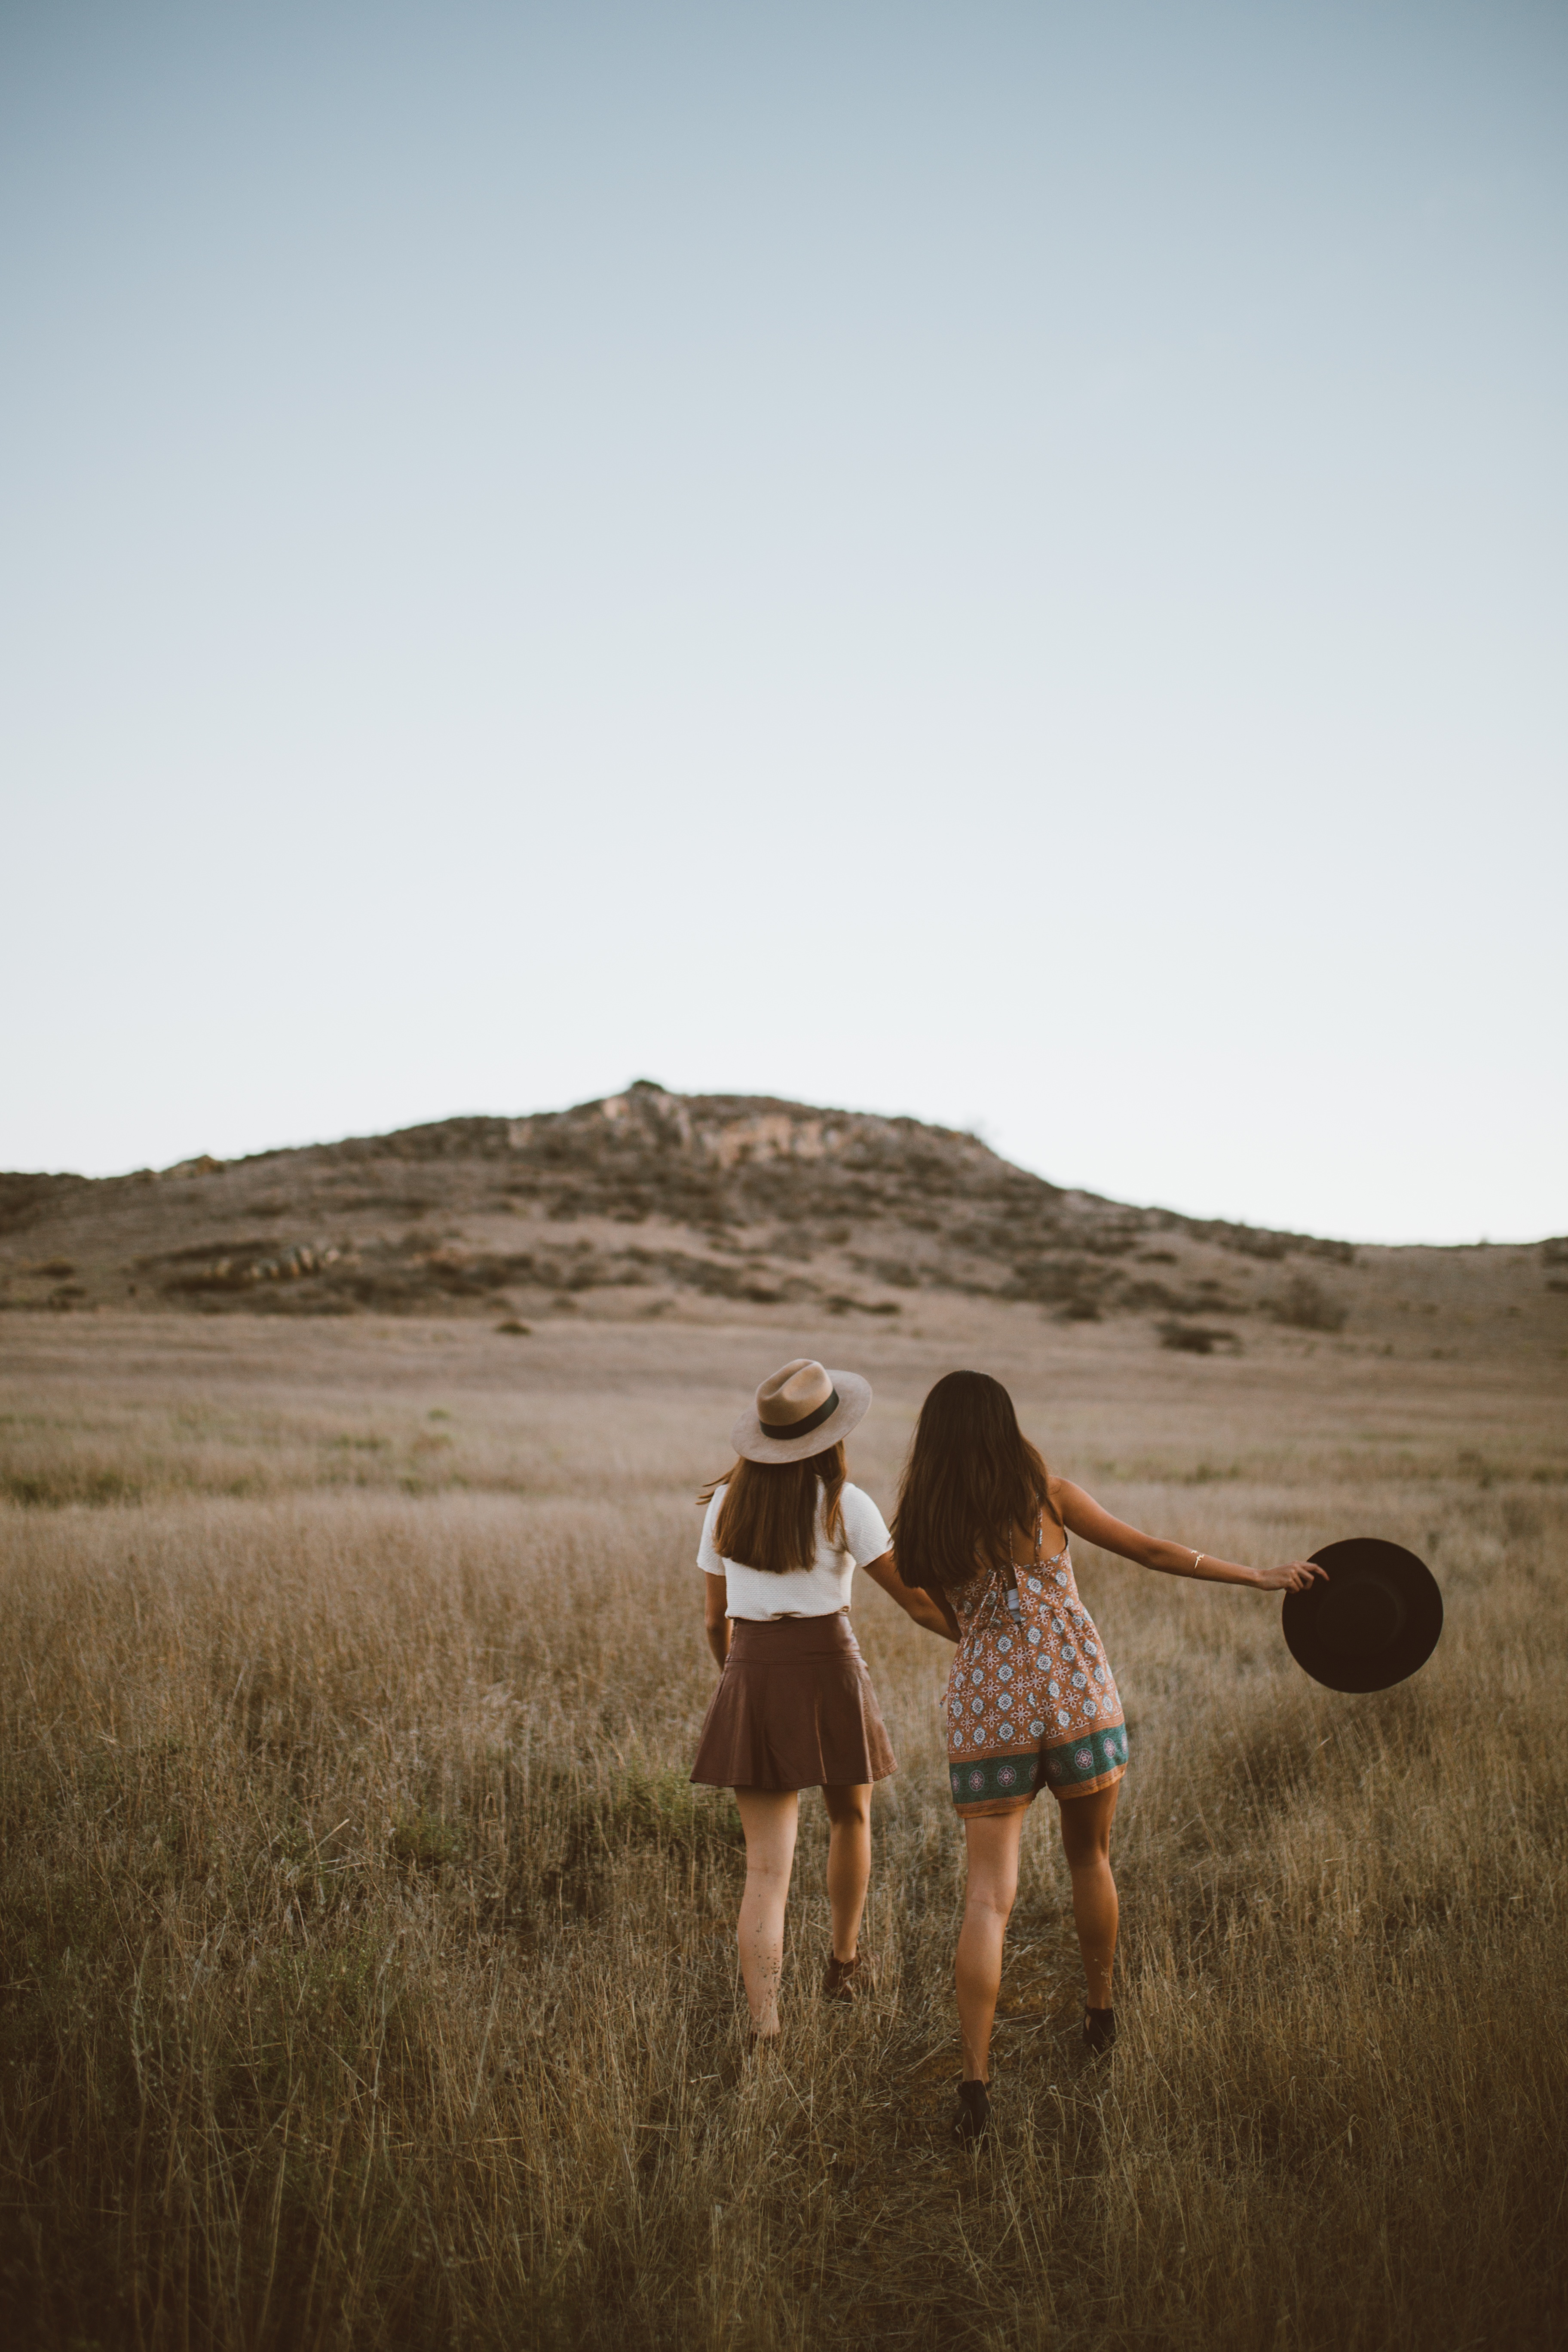
landscape, sand, horizon, walking, field, prairie, morning, friendship, friend, women, grassland, habitat, steppe, rural area, natural environment, grass family